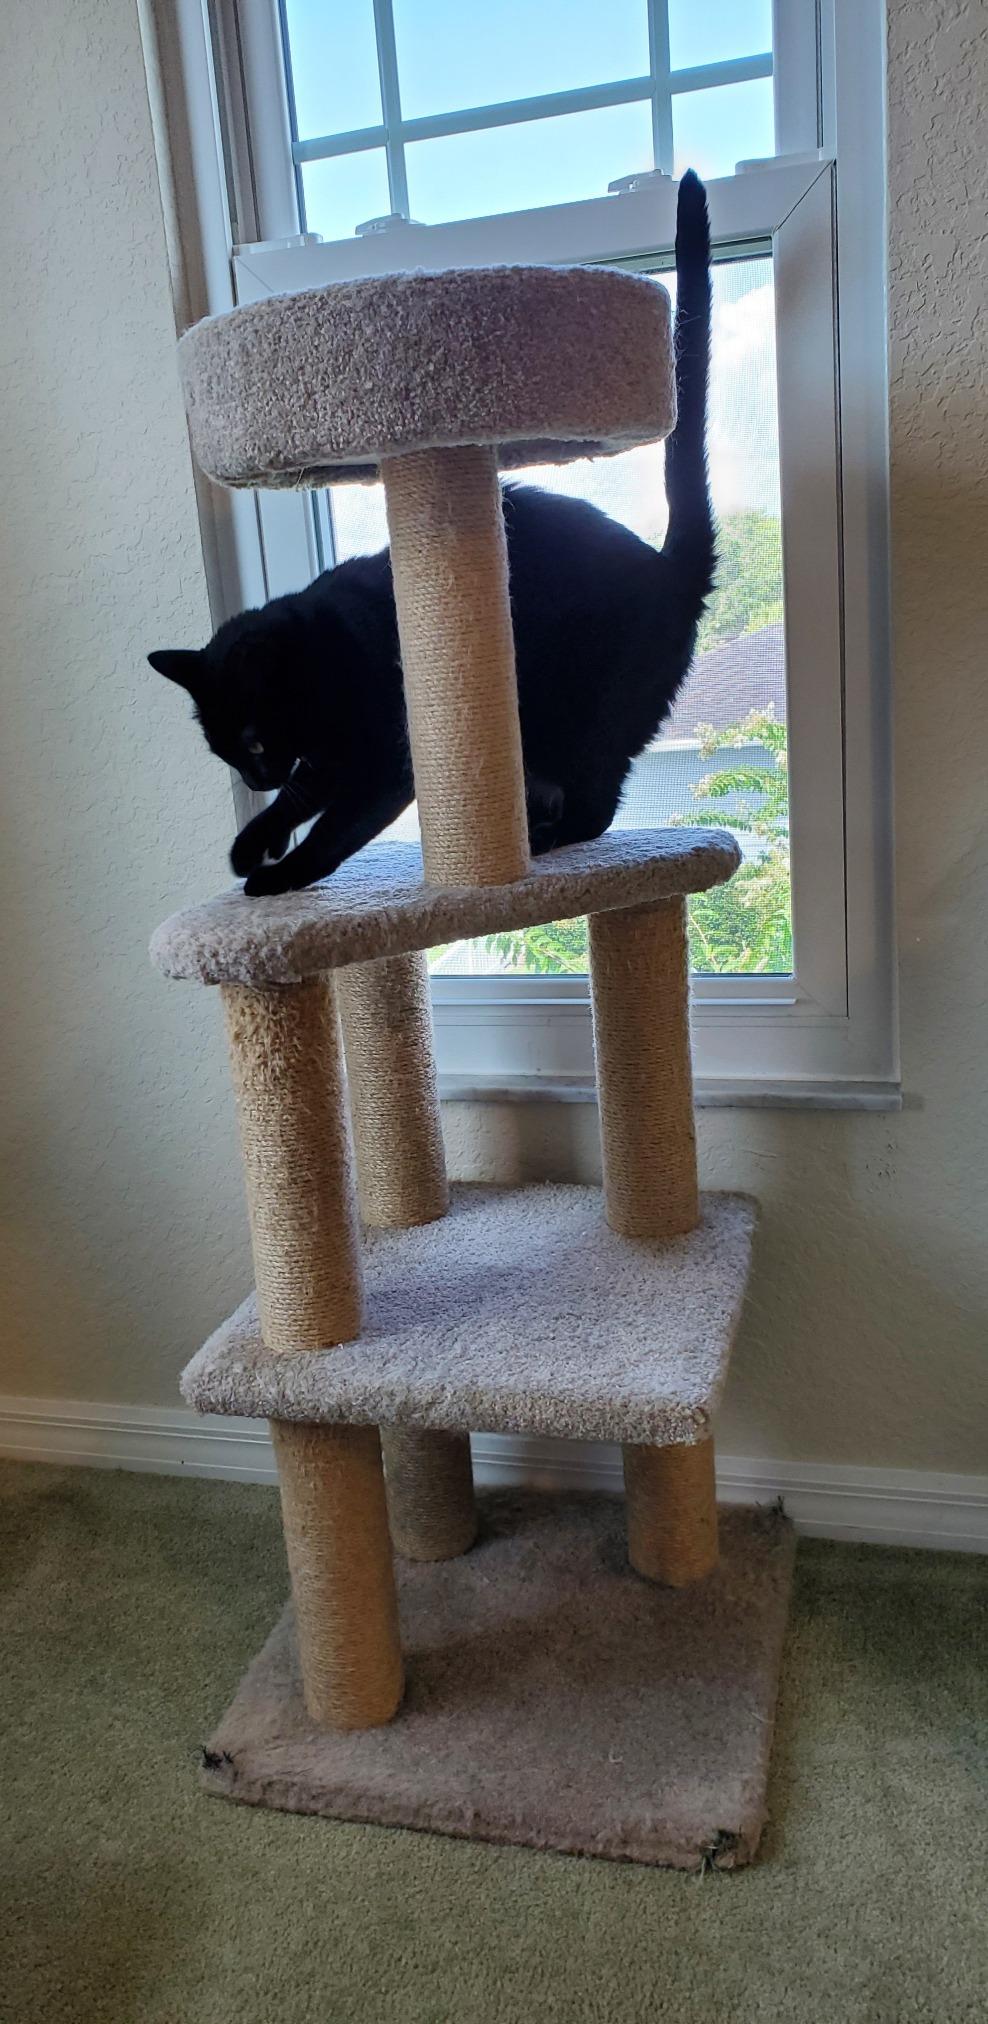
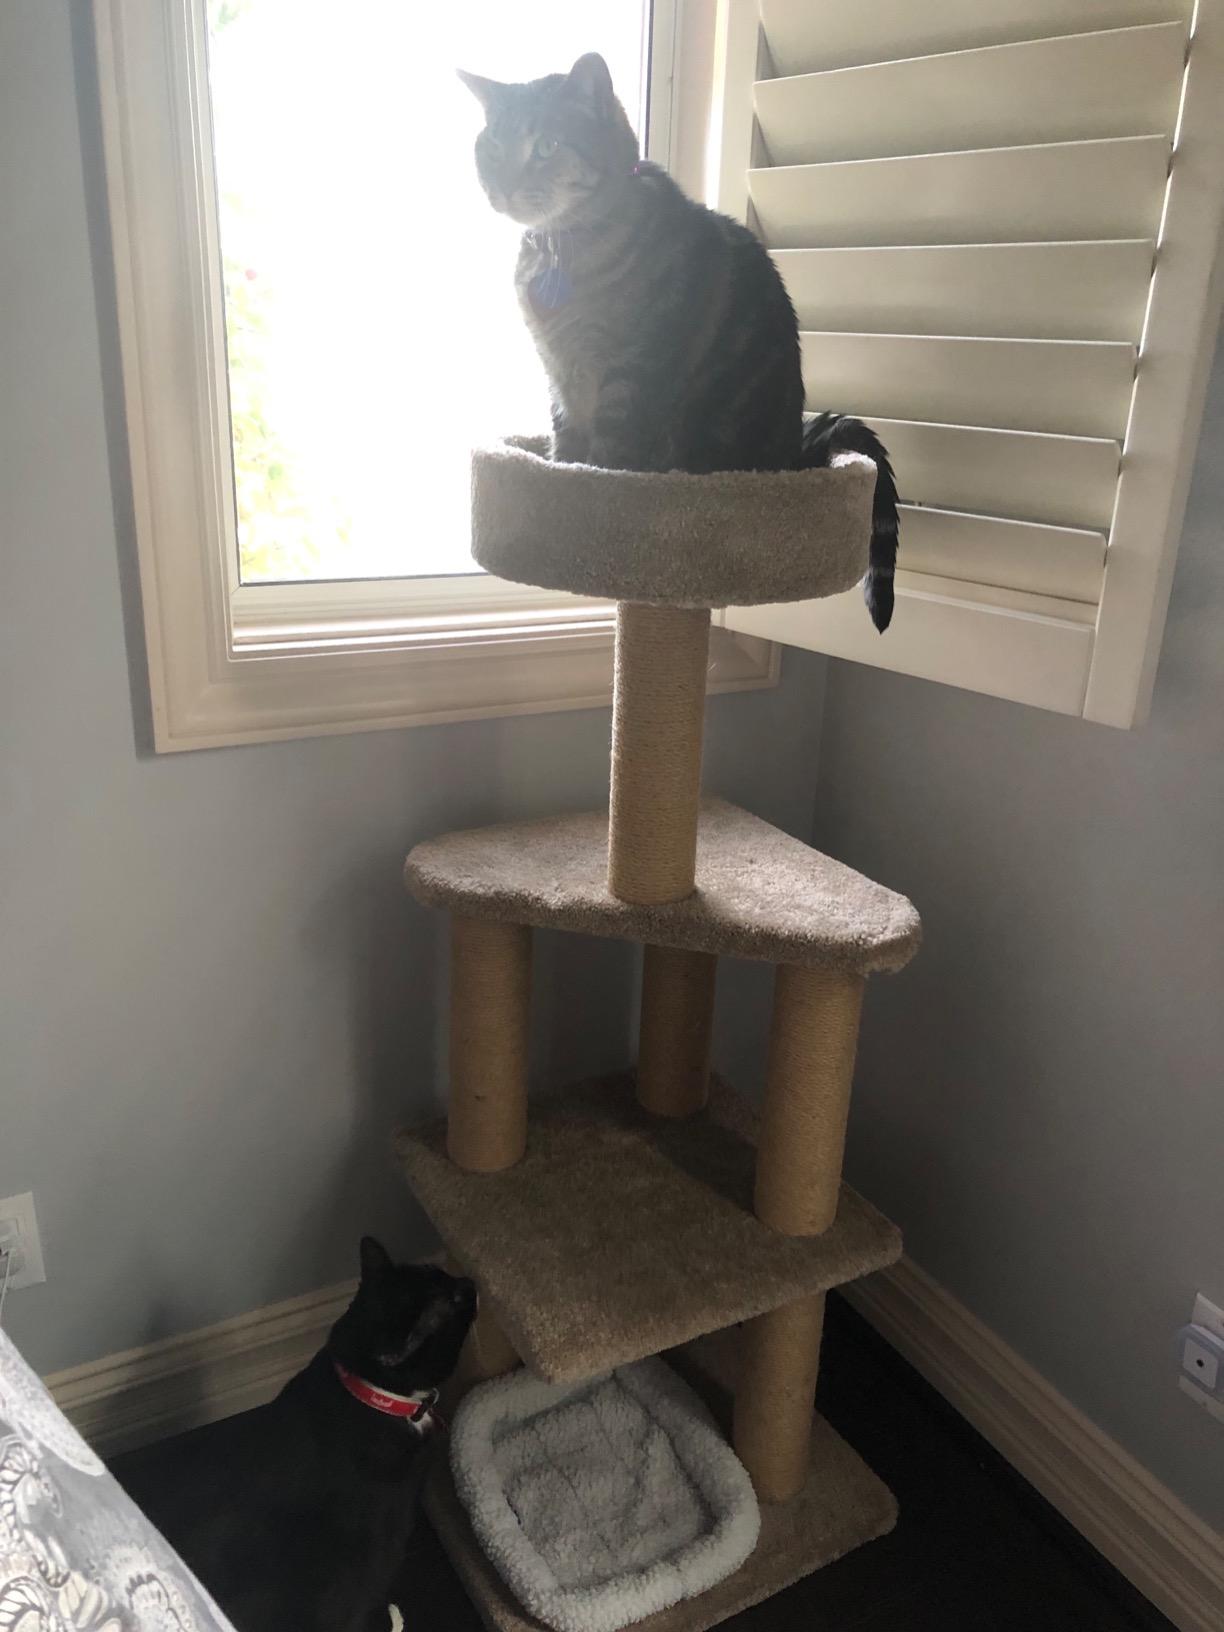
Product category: items_cat tree
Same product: yes